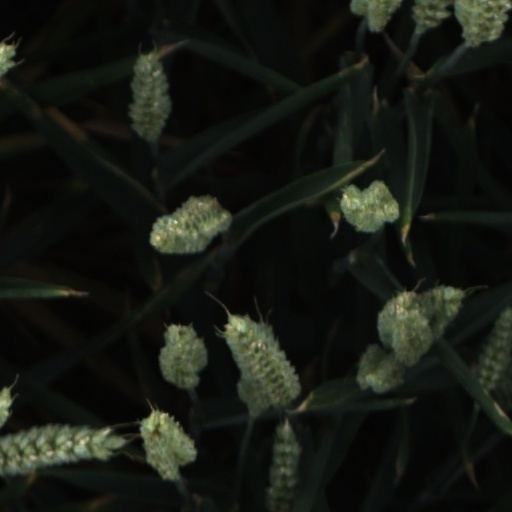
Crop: wheat